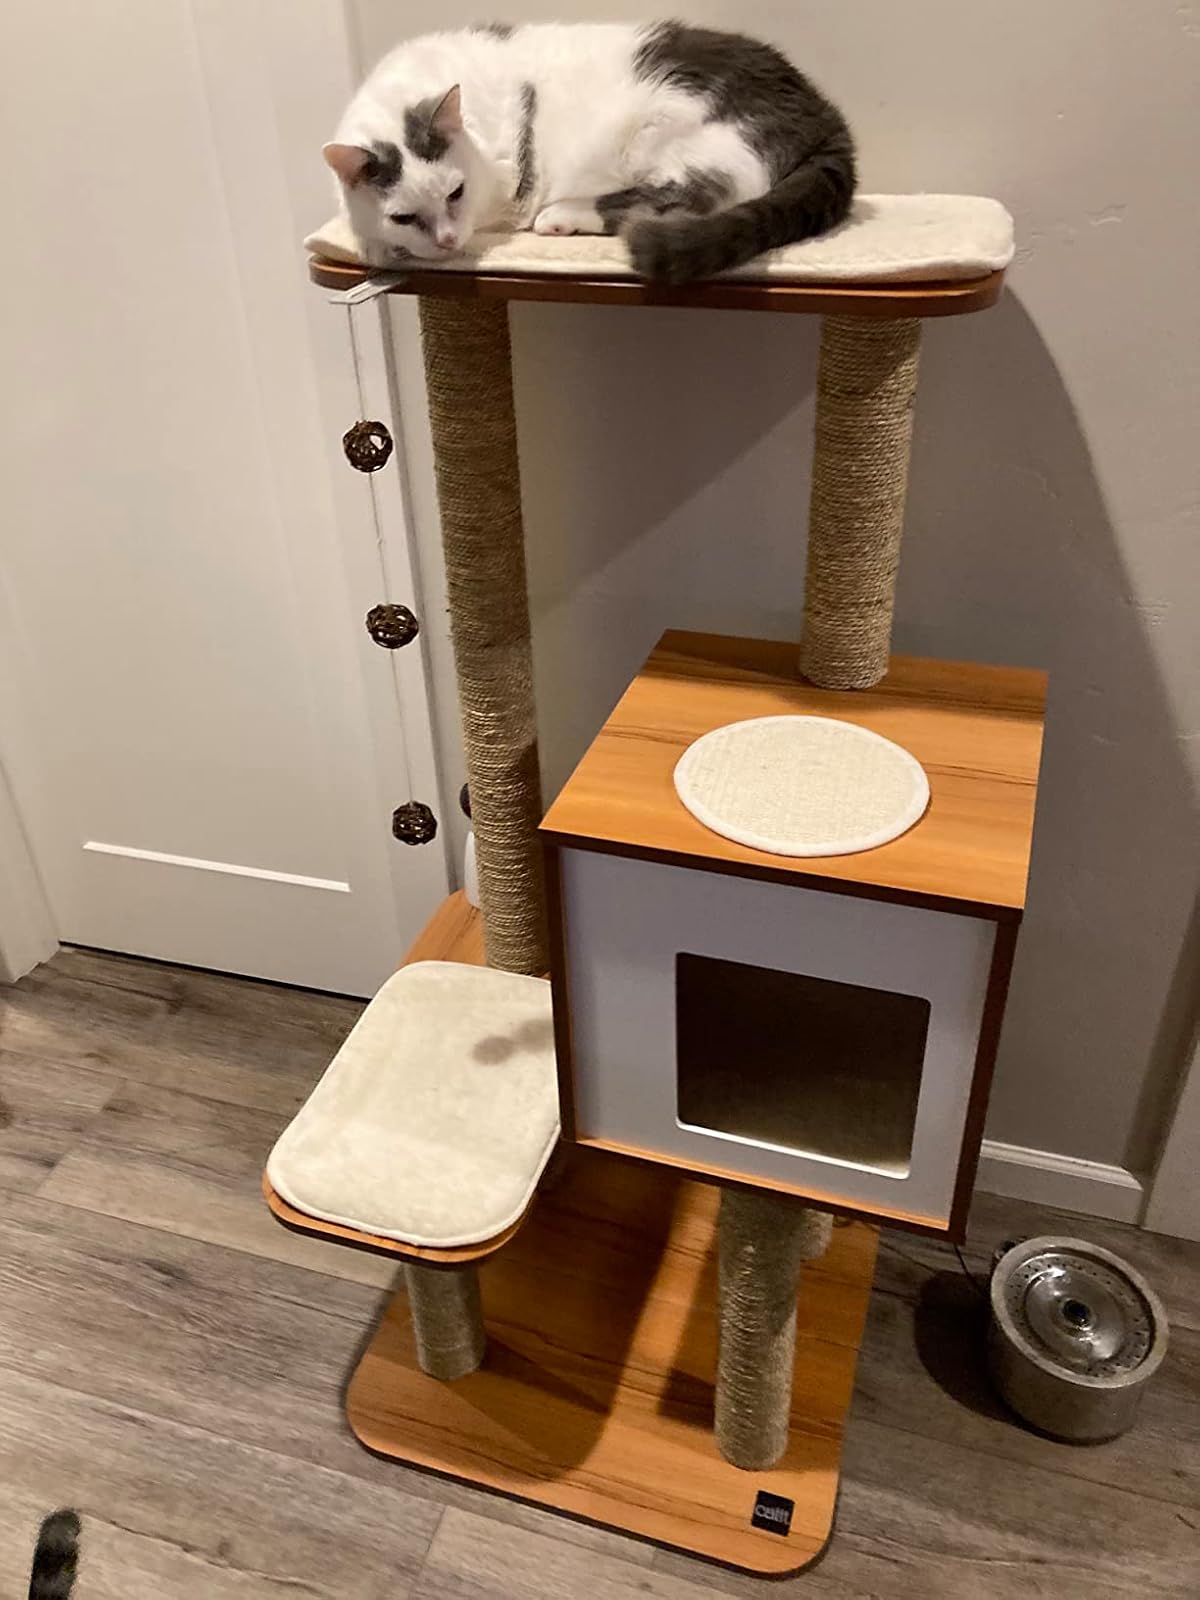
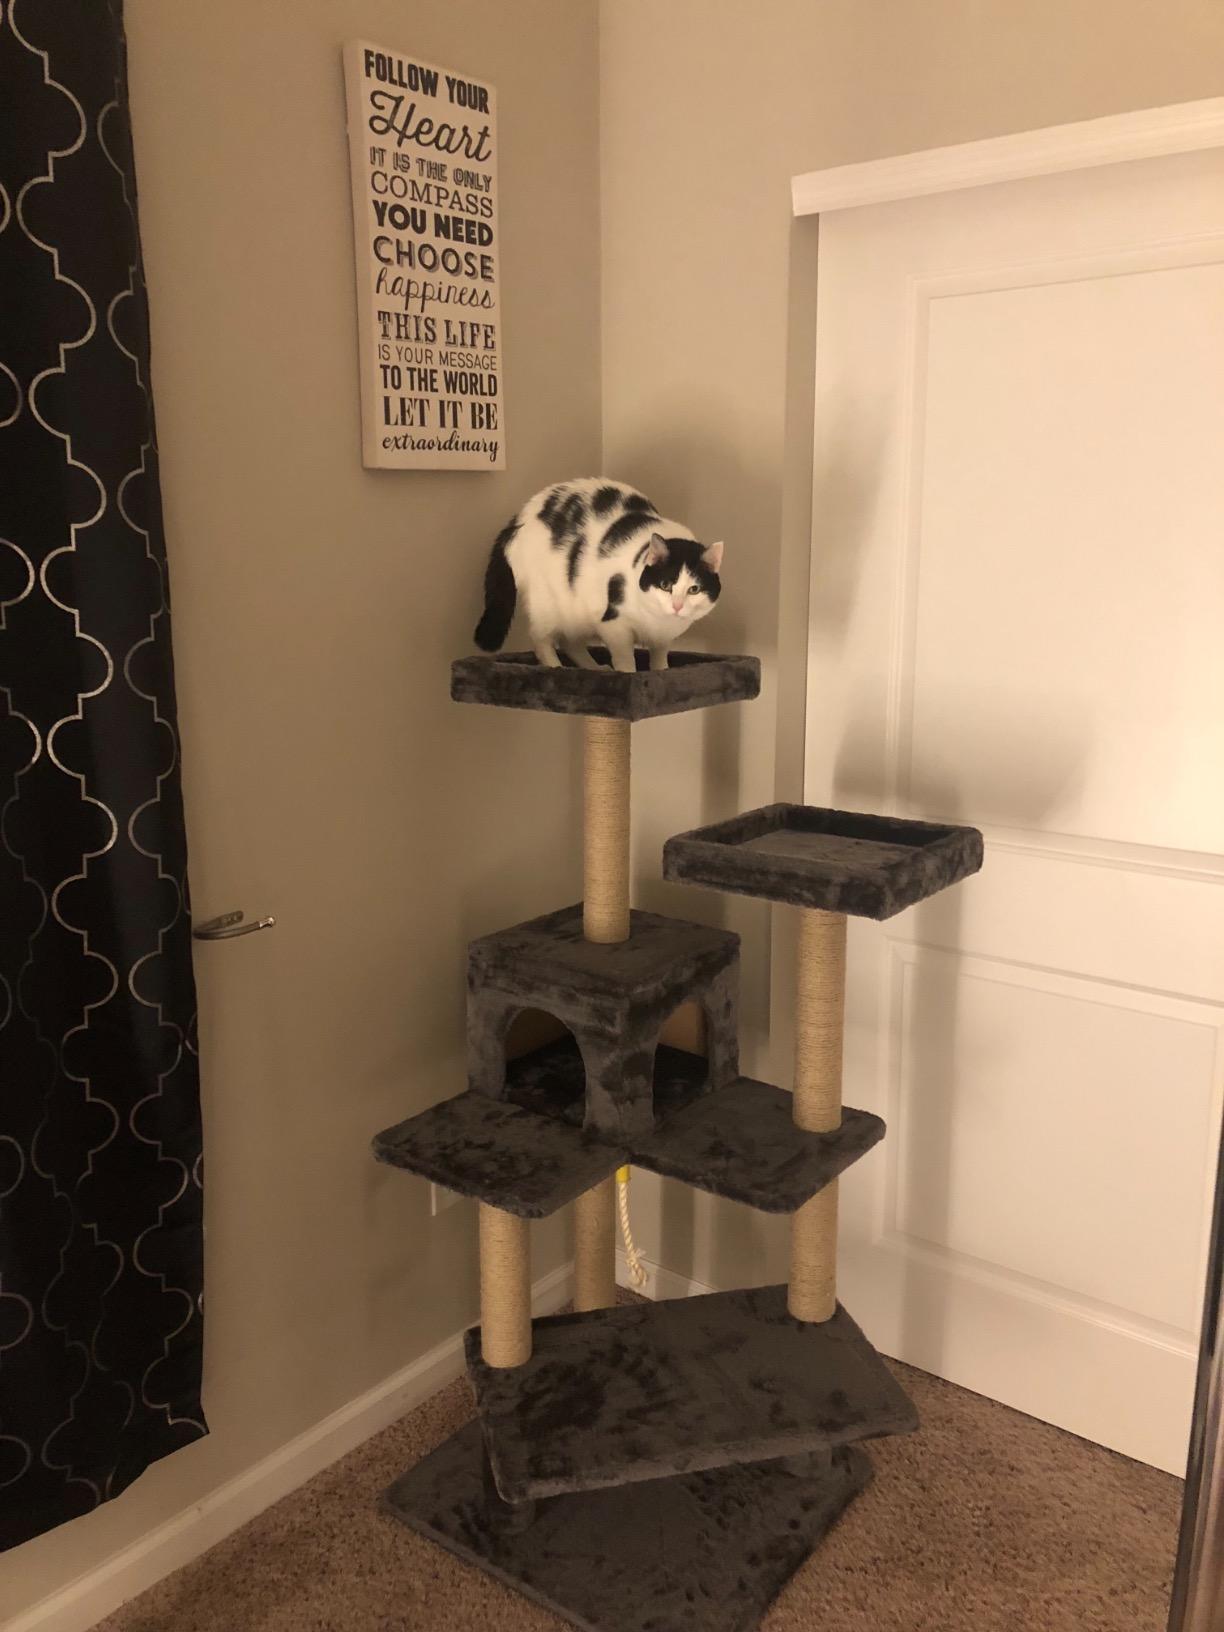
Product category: items_cat tree
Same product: no